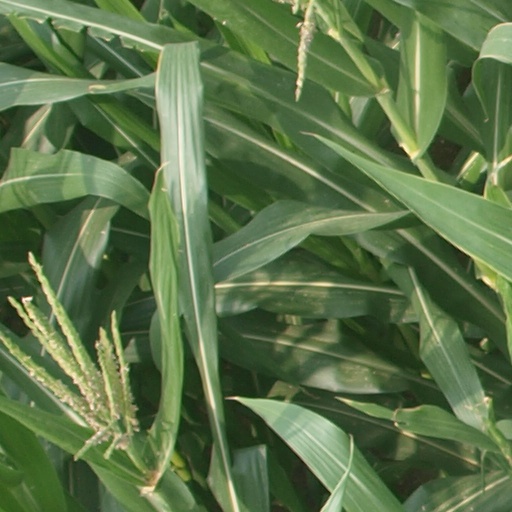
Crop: maize; corn